Understanding Trump

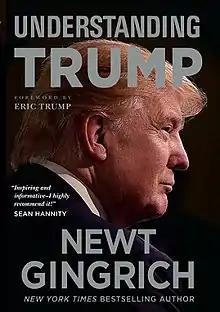

Understanding Trump is a 2017 book about Donald Trump, the 45th president of the United States, by Newt Gingrich.